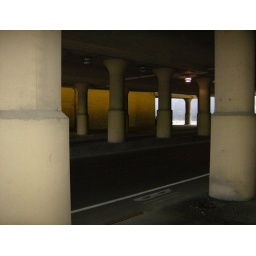
Down by the Mississippi River, under the train bridge